Government Street (Mobile, Alabama)

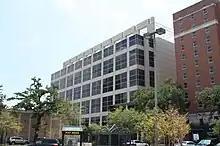
Mobile Government Plaza, seat of government for the city of Mobile and Mobile County. Viewed from the corner of Government and South Jackson streets.

The street was laid out and named after the close of Mobile's colonial era, following the demolition of the obsolete Fort Conde. In the early 1820s the marshlands between the Mobile River and Royal Street were filled in with the bricks and other material from the demolished fort. Government Street was run westward from the old esplanade that had been situated beside the river and fort. It has traditionally been a street where Mobile's government-related functions were concentrated. Barton Academy, Old City Hall, the Mobile County License Commissioner Offices, Mobile Government Plaza, the Mobile Public Library, Mobile Bar Association, and Social Security Administration all continue to lie along Government Street.